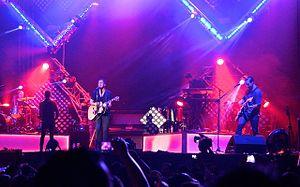
OneRepublic est un groupe de pop rock américain, originaire de Colorado Springs, dans le Colorado. Après quelques années de succès mitigé, ils attirent l'attention du grand public avec la sortie de leurs singles Apologize et Stop and Stare. Apologize était la chanson la plus téléchargée légalement en 2008 aux États-Unis avec des ventes de plus de cinq millions de téléchargements numériques. Le groupe compte plus de cinq millions d'albums vendus à l'extérieur des États-Unis, ce qui représente au total plus de neuf millions de singles d'Apologize et plus de deux millions de Stop and Stare. Un remix d' Apologize est présenté sur l'album Shock Value de Timbaland et sur le premier album du groupe Dreaming Out Loud.